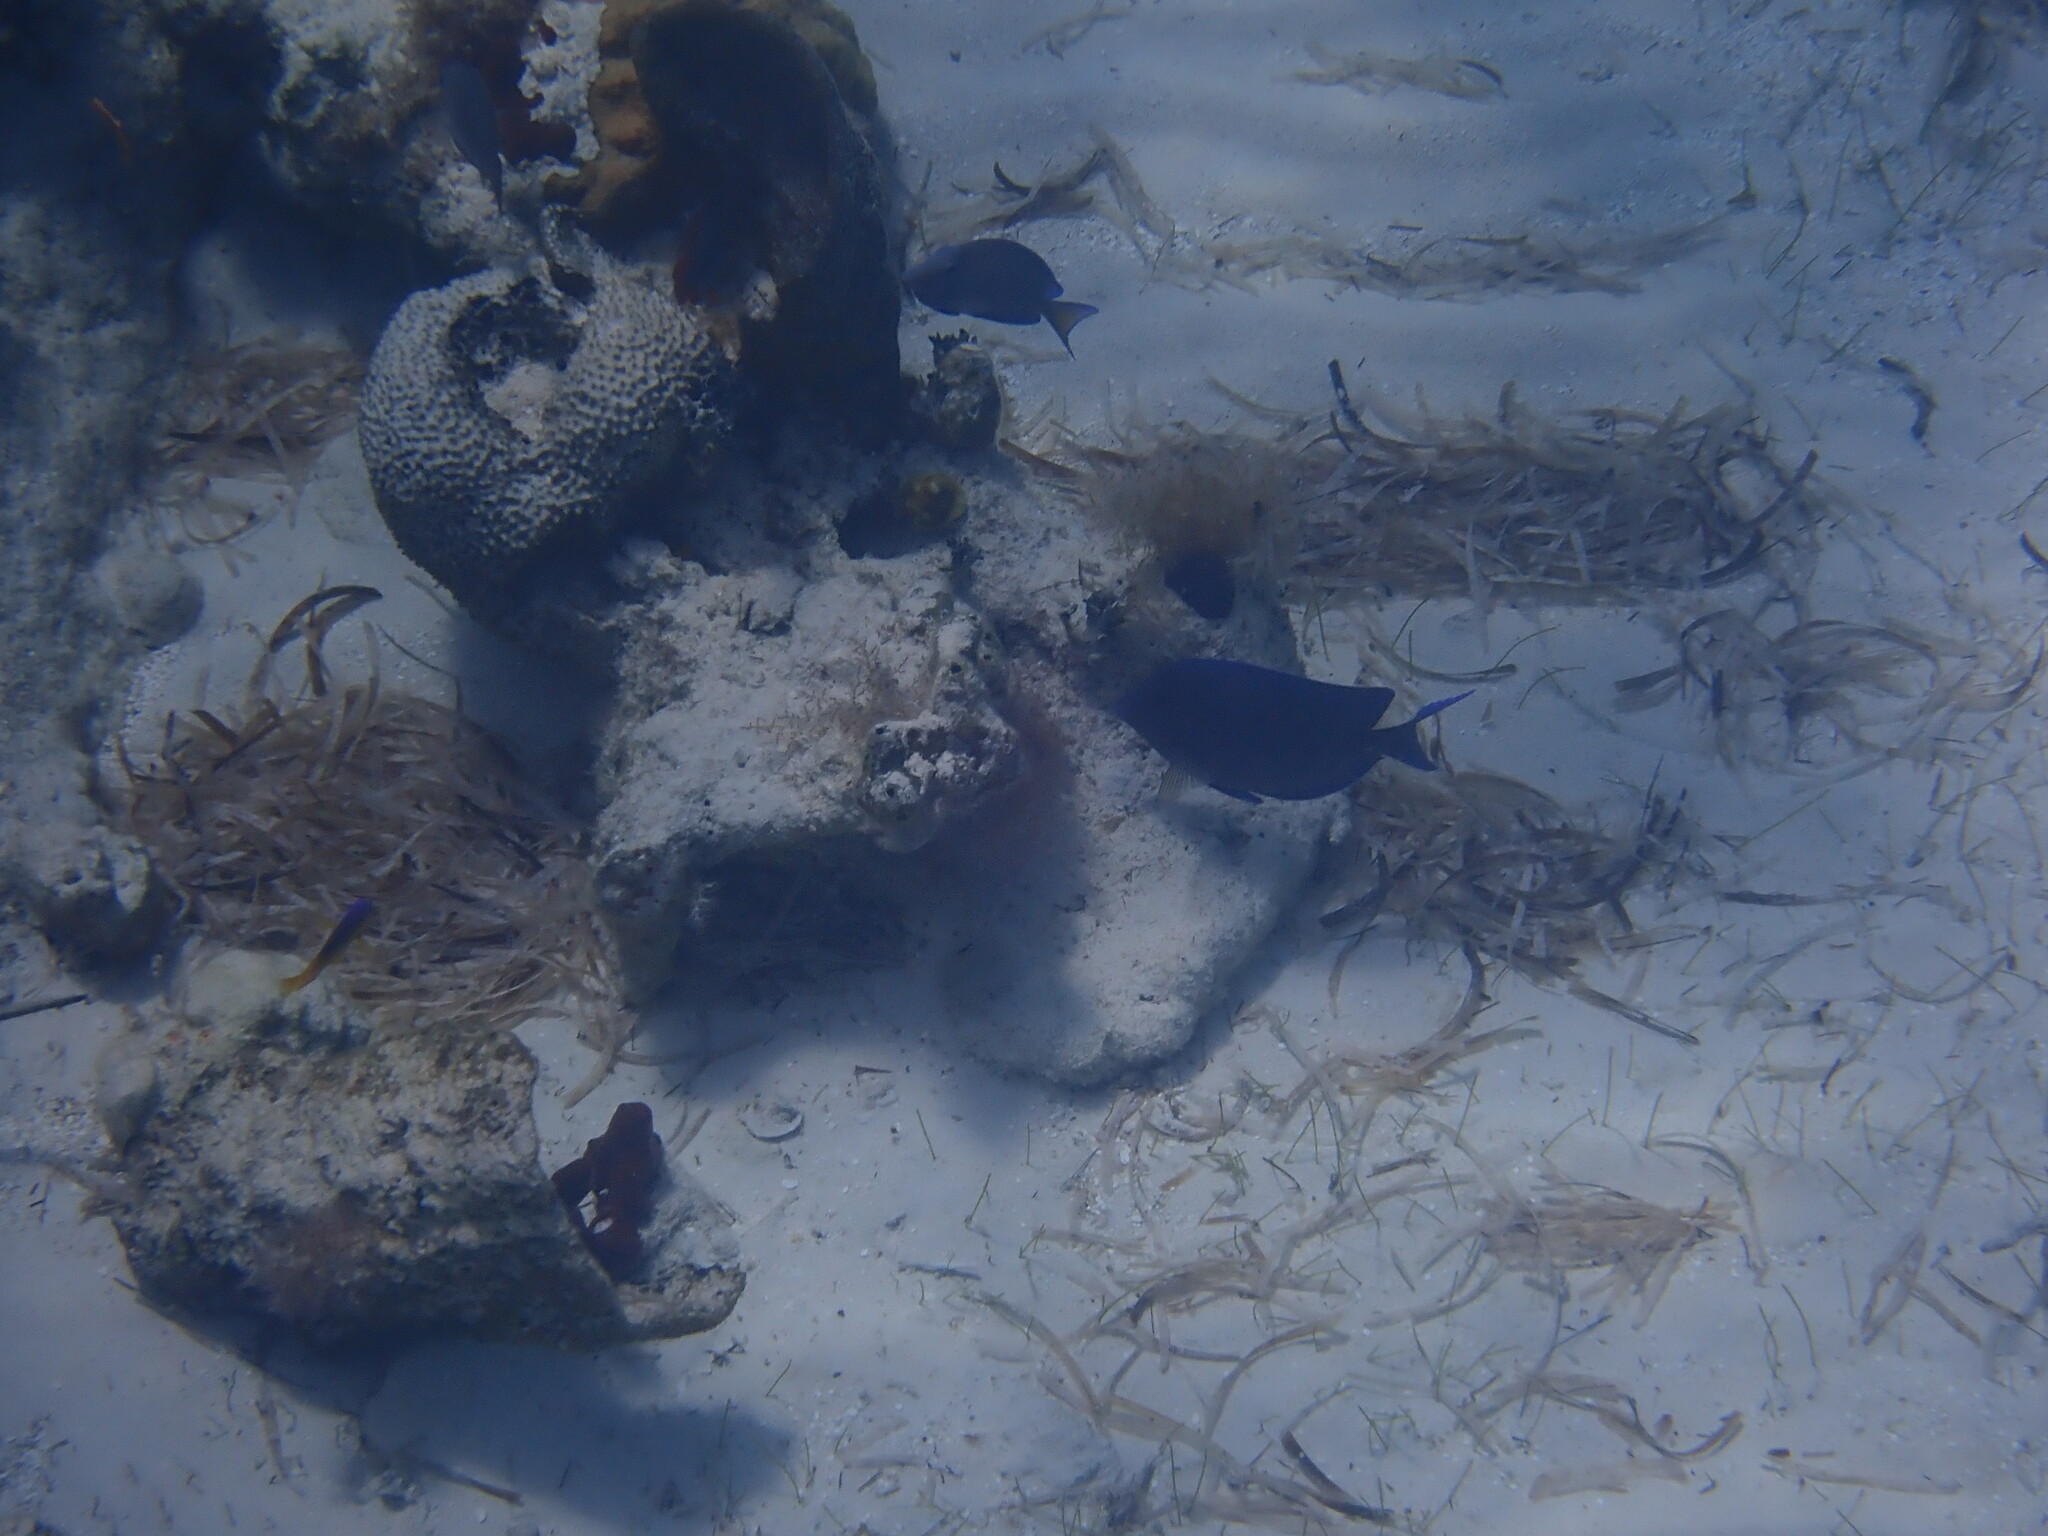
Acanthurus coeruleus (Atlantic Blue Tang)